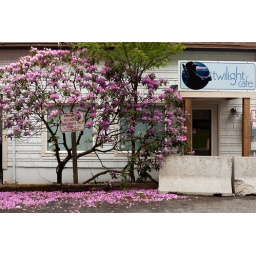
Quite suprising to see a flower tree in Alaska!